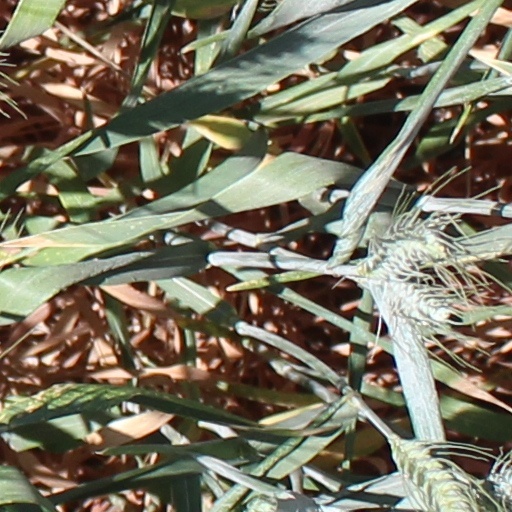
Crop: wheat